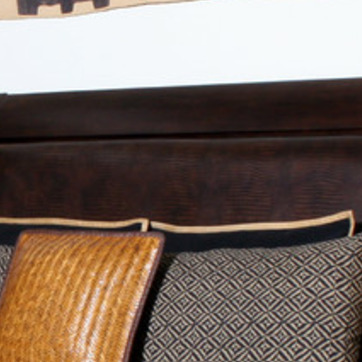
Material: leather